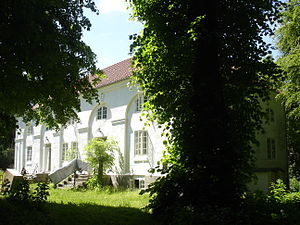
Nøragergård
Den genopførte Nøragergård 2013
Nøragergård i Nørager
Nøragergaard er en gammel hovedgård, som nævnes første gang i 1404. Gården ligger i Nørager, Durup Sogn, Gislum Herred, Rebild Kommune, Region Nordjylland.